Wim Roosen

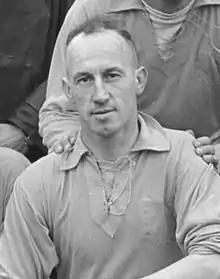
Roosen in 1956

Wim Roosen (31 July 1918 – 19 November 1986) was a Dutch footballer. He played in six matches for the Netherlands national football team from 1946 to 1947. He scored one goal with a header, in a match against Belgium in Antwerp.